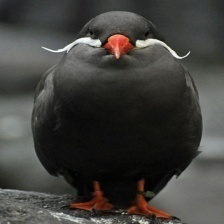
Species: INCA TERN
Scientific name: LAROSTERNA INCA